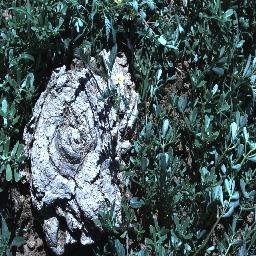
Label: negative